Fairytale (Eneda Tarifa song)

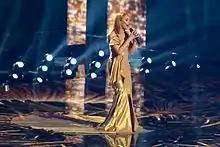
Eneda Tarifa performing during a rehearsal prior the second semi-final in Stockholm.

The 61st edition of the Eurovision Song Contest took place in Stockholm, Sweden, and consisted of two semi-finals on 10 and 12 May, and the grand final on 14 May 2016. According to the Eurovision rules, each participating country, except the host country and the "Big Five", consisting of , , , and the , were required to qualify from one of two semi-finals to compete for the grand final, although, the top ten countries from the respective semi-final progress to the grand final.